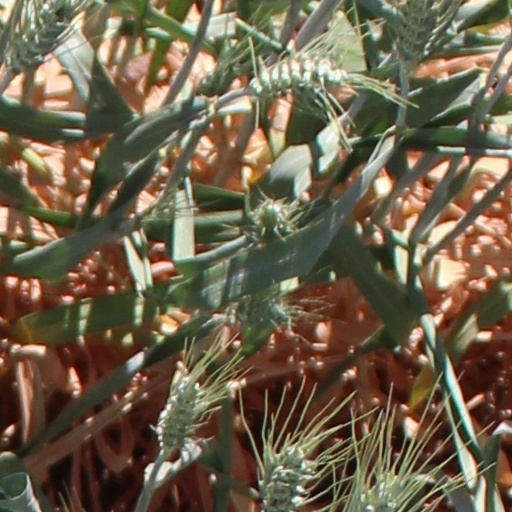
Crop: wheat